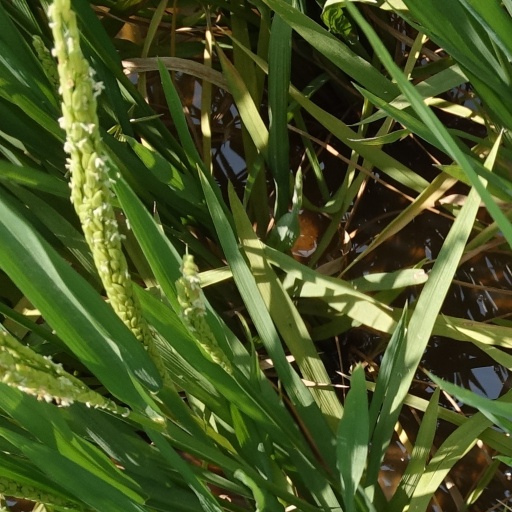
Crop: rice